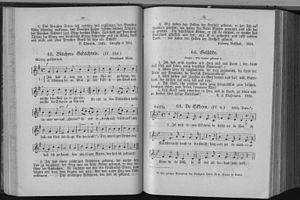
Ich hab mich ergeben est un chant populaire allemand.